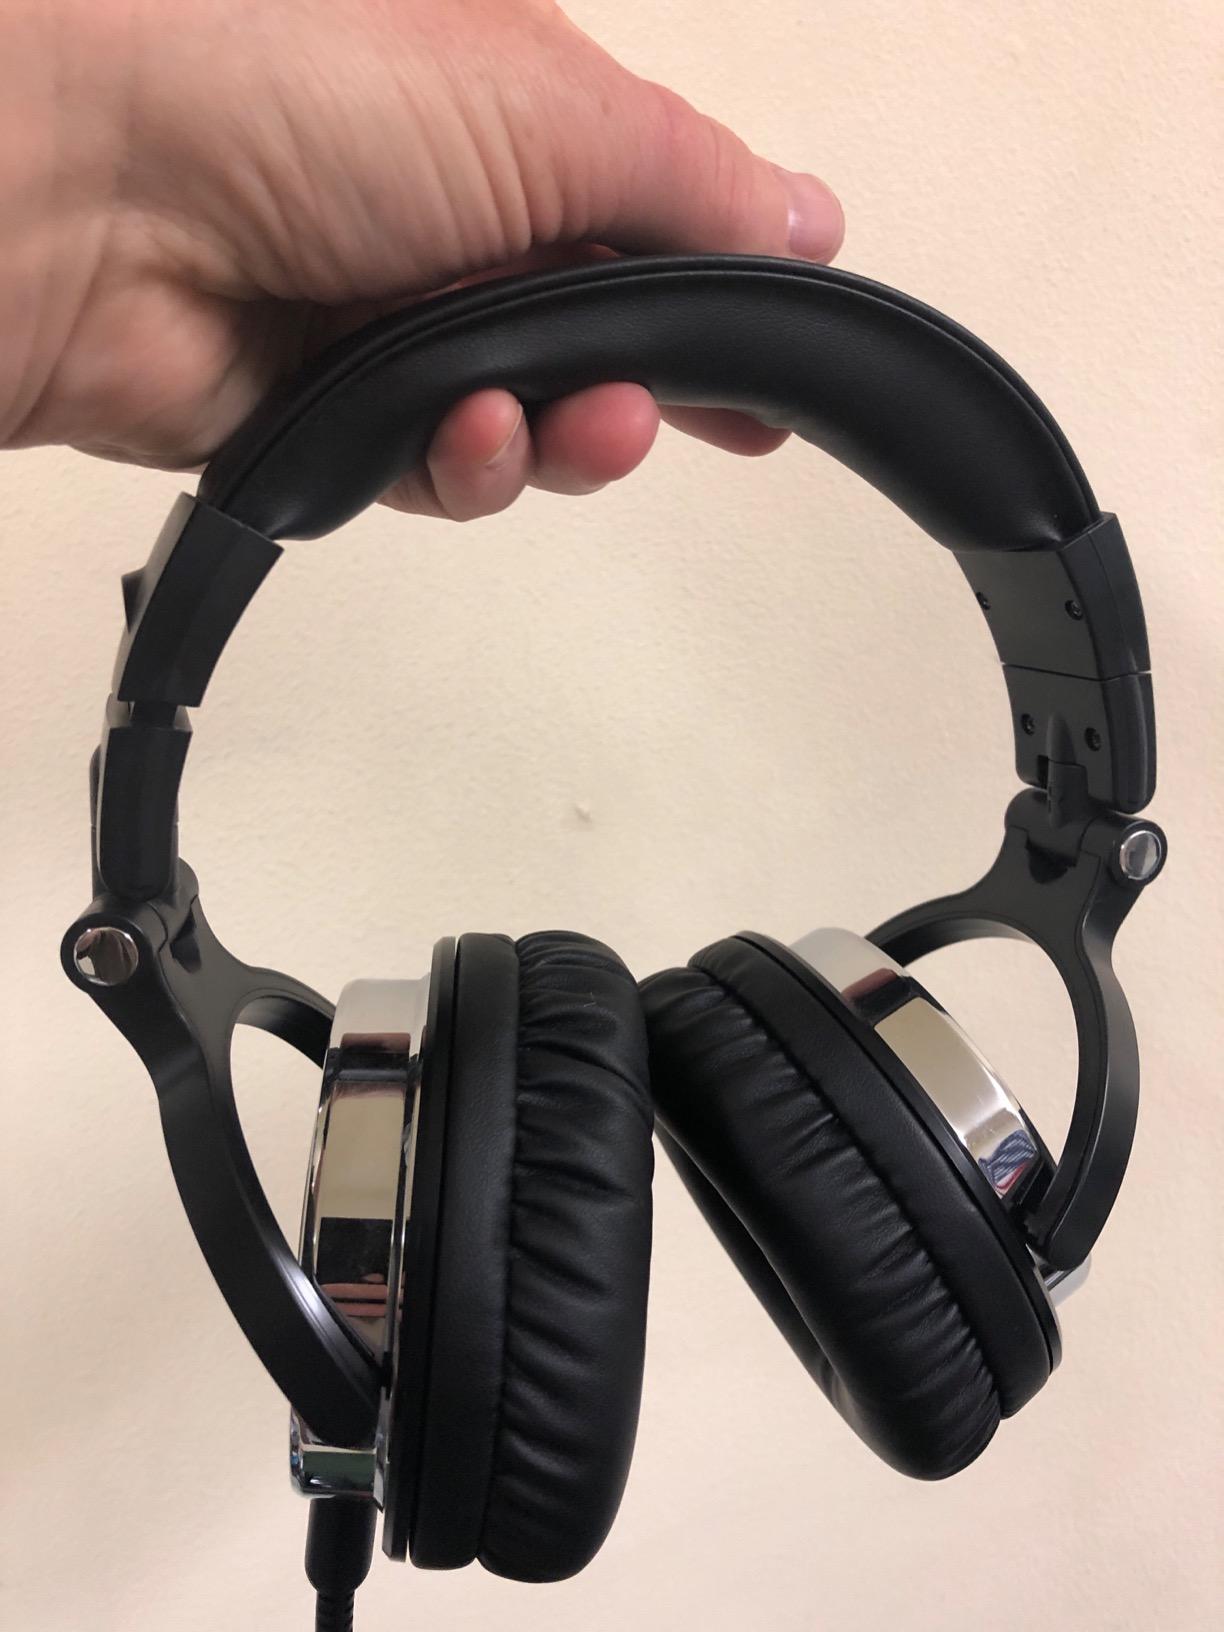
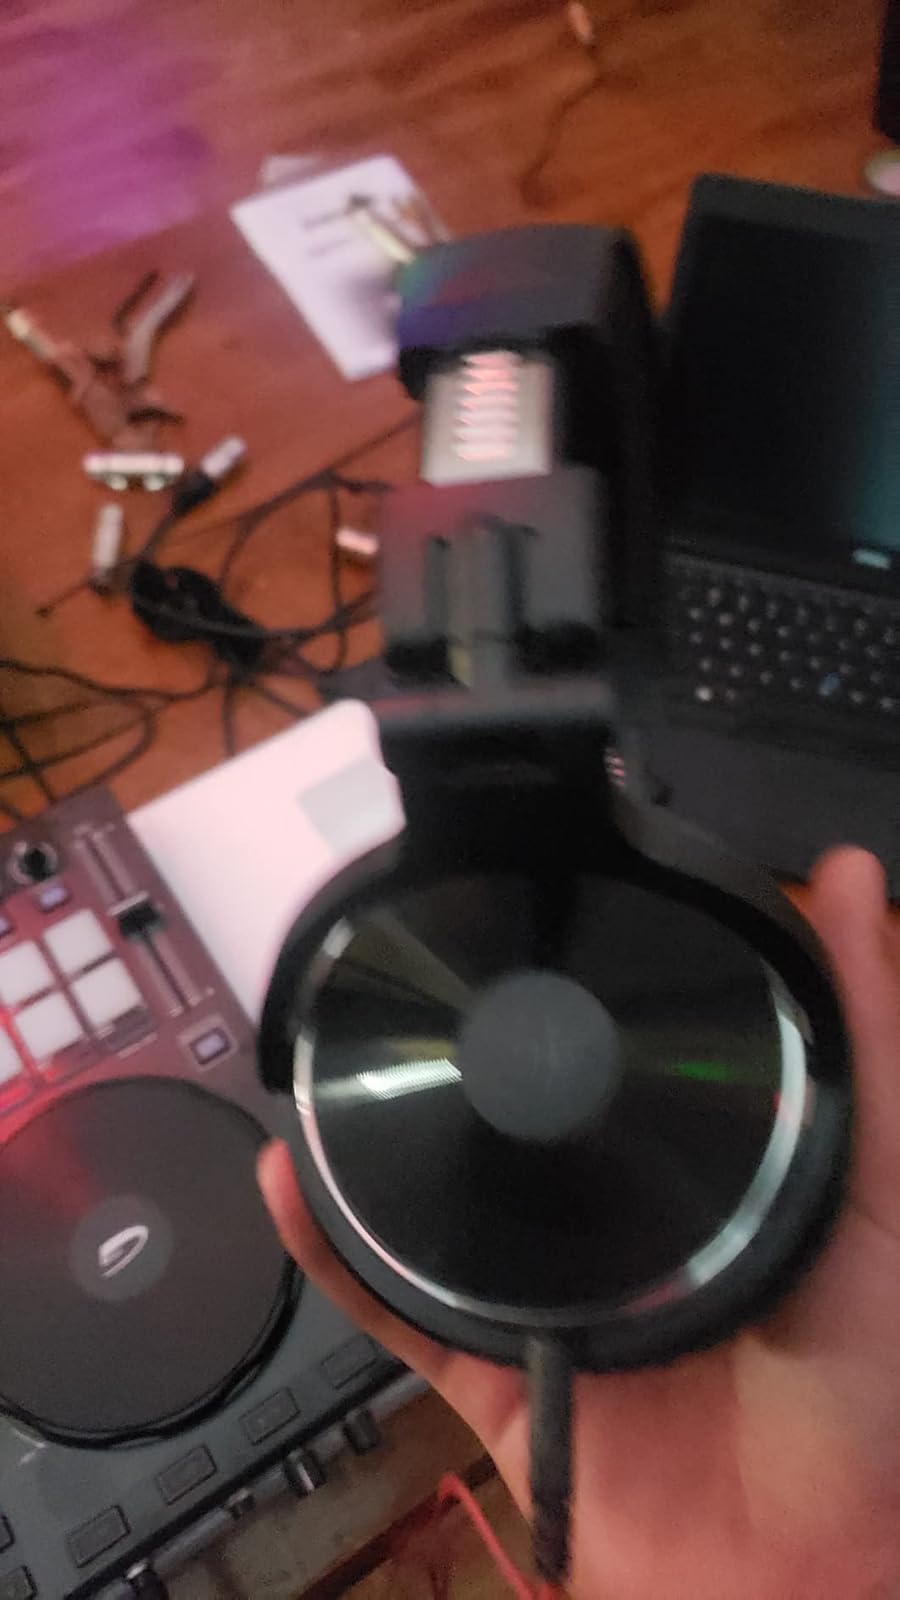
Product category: headphones
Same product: yes